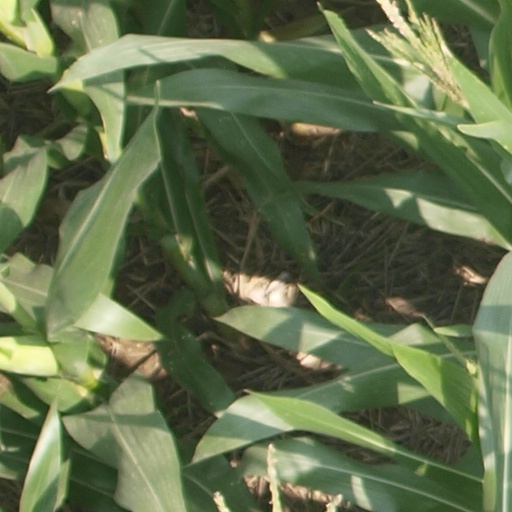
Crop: maize; corn